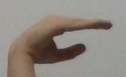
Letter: jeem